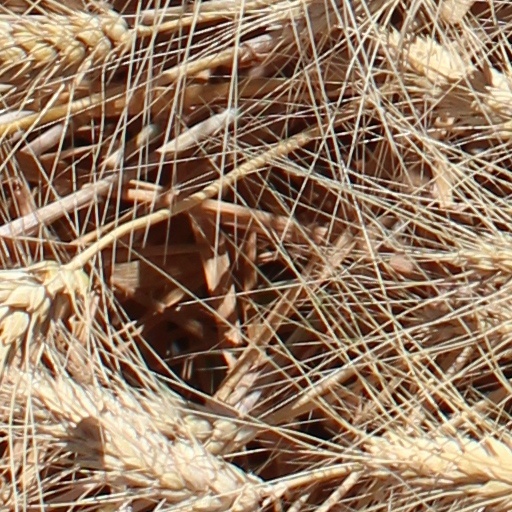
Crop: wheat